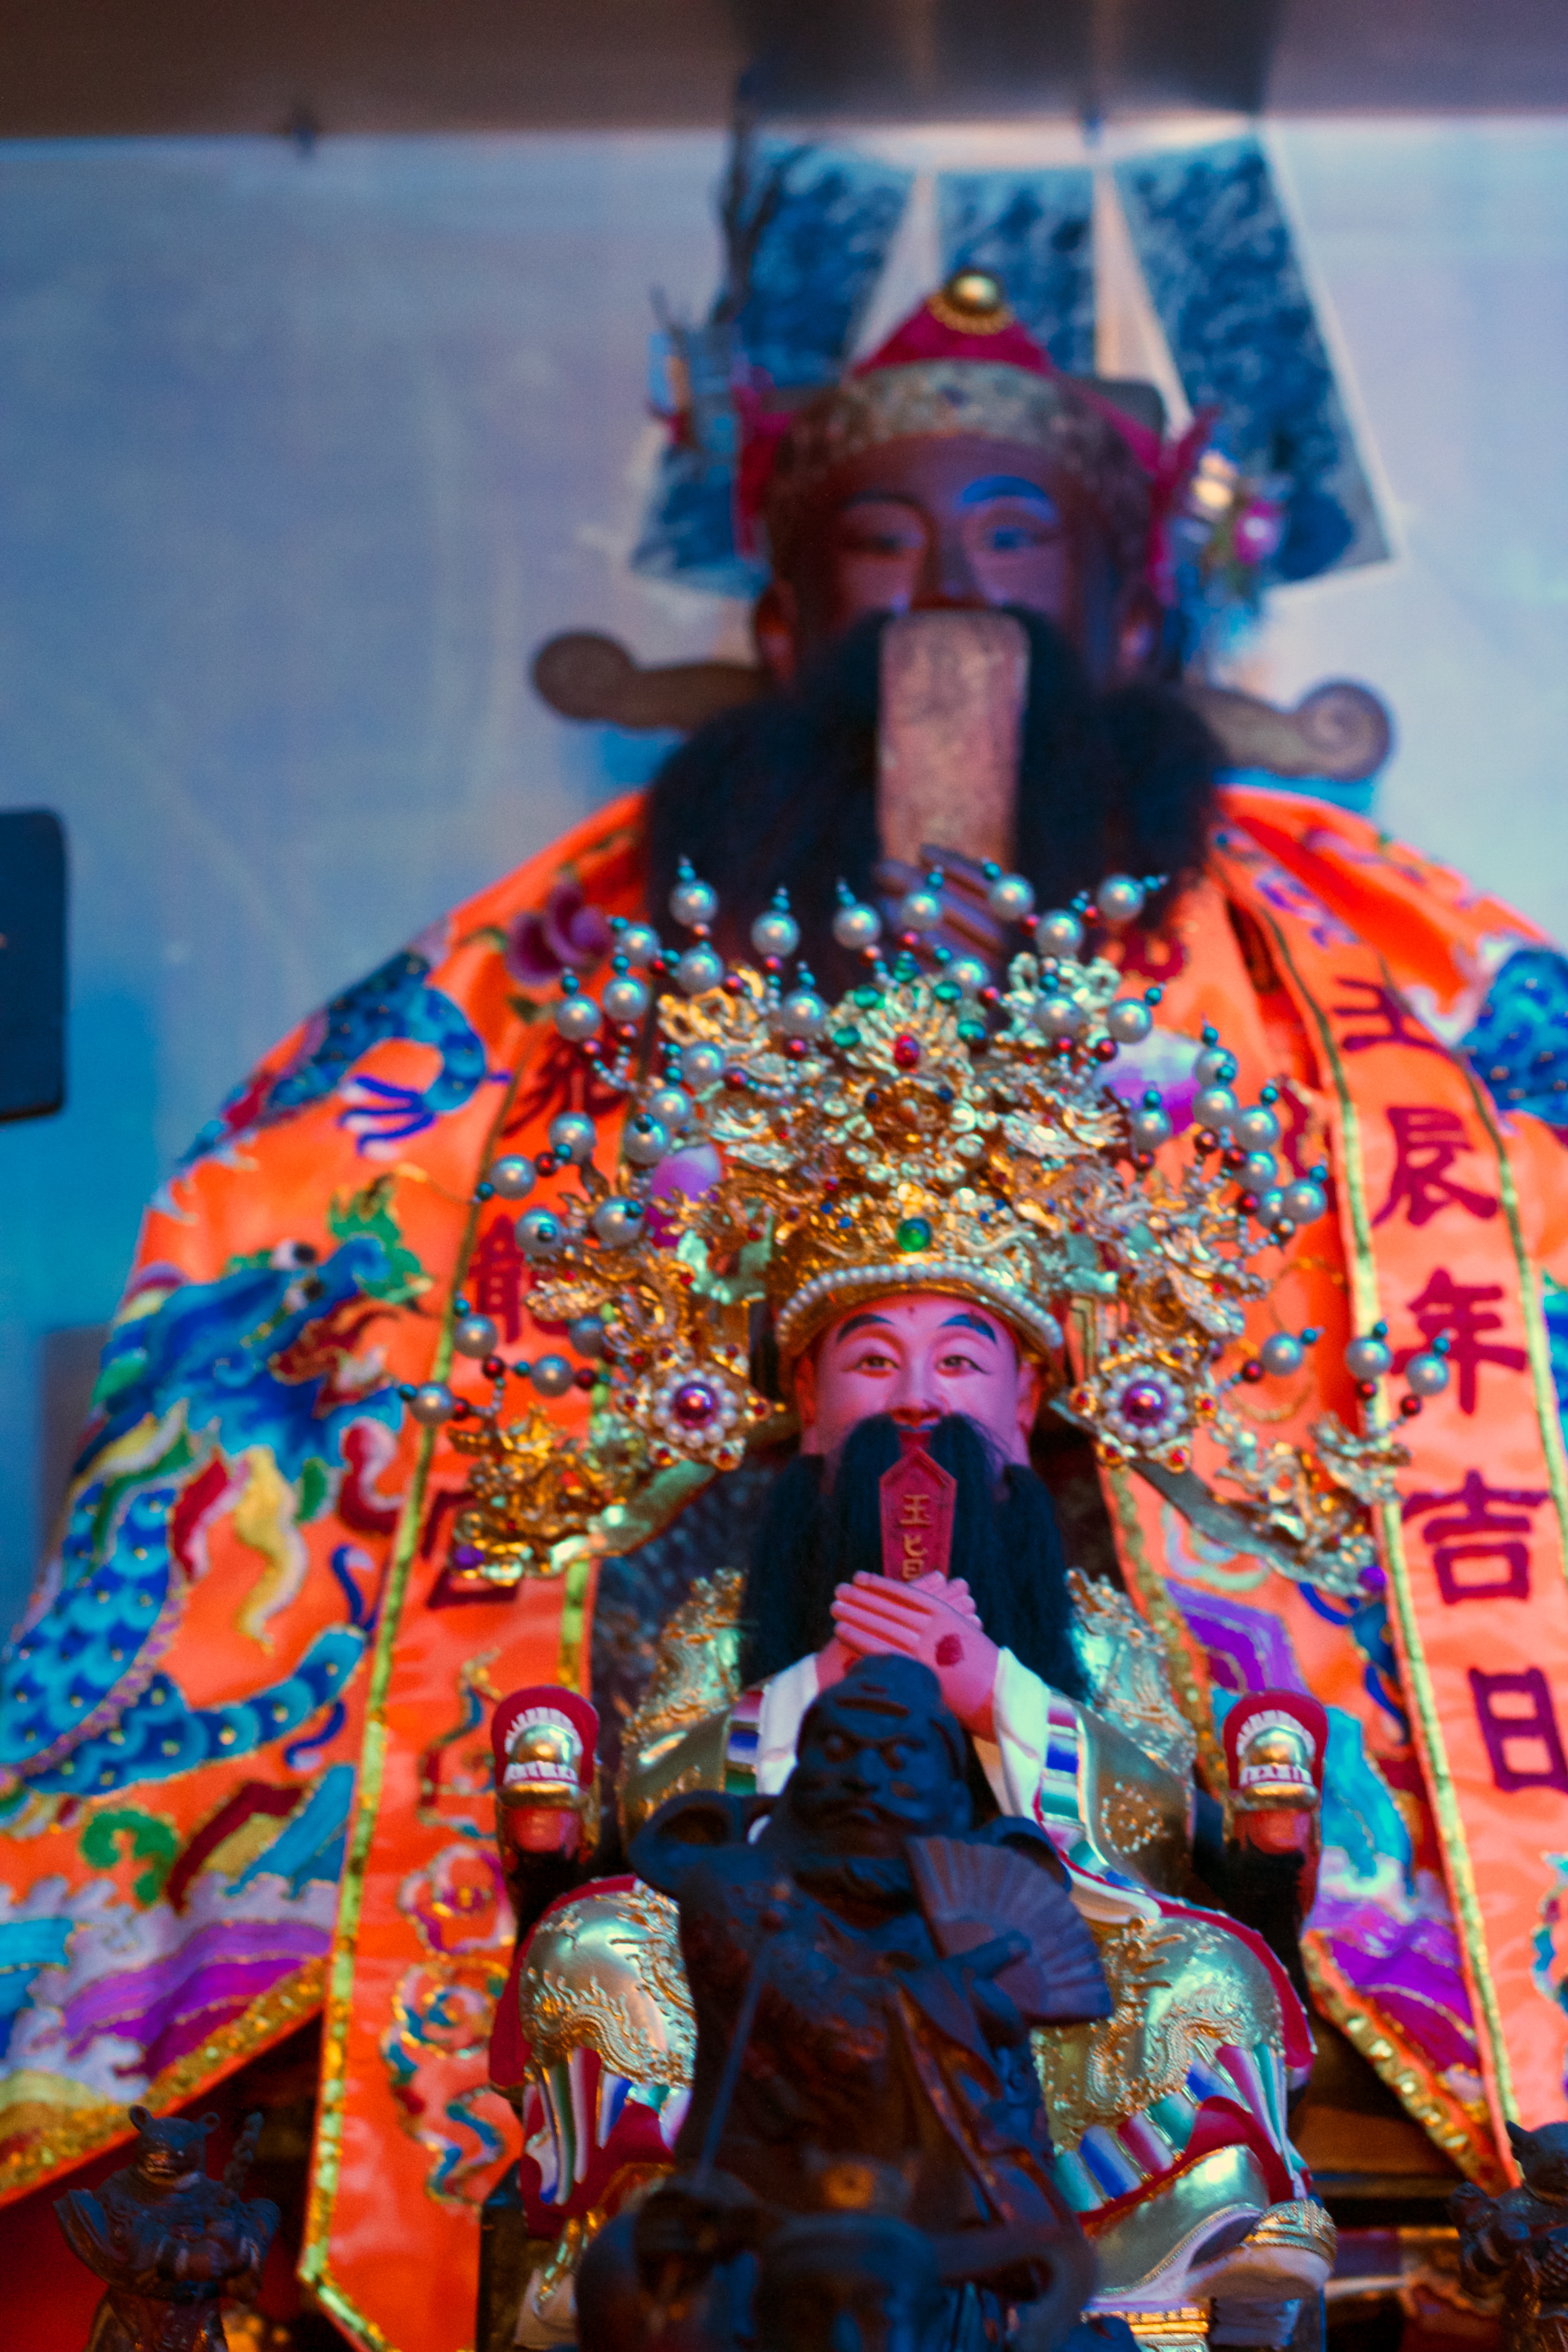
carnival, color, clothing, temple, tradition, costume, musical theatre